List of railway companies in the Dutch East Indies

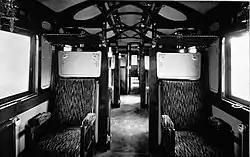
In the train class Spoorweg Deli Maatschappij (around 1920)

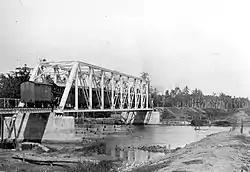
Train crosses the bridge over the river Blang Meh in Lhokseumawe during the Dutch East Indies

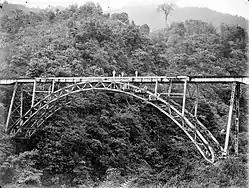
"Duivelsbrug" Bridge or the "Devil Bridge" over the Batang Anai near Fountain, West Sumatra (around 1915)

This is a list of railway companies in the Dutch East Indies. Some companies initially operated with a model called the narrow gauge railway and tram company.